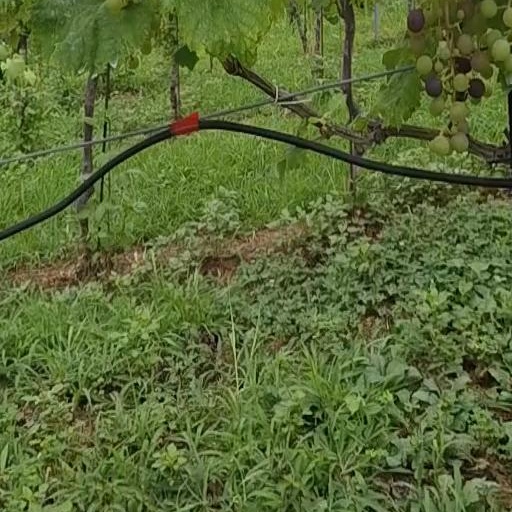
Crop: grape